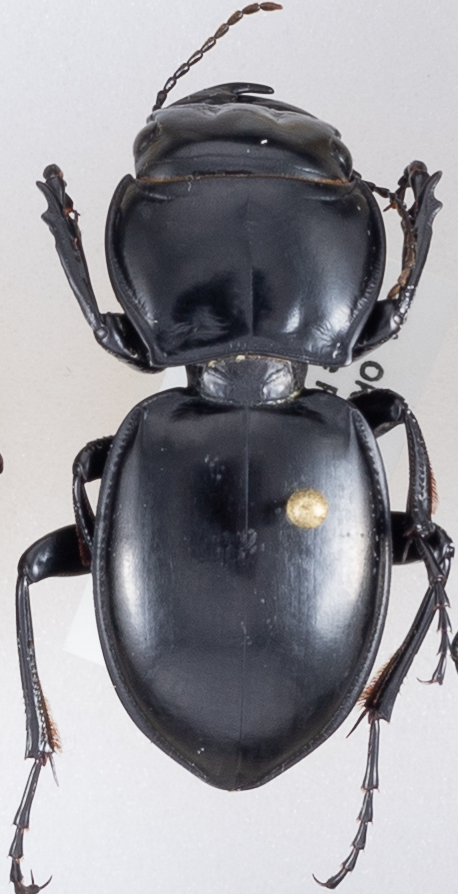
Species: Pasimachus californicus
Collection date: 2018-06-27
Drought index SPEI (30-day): -0.62
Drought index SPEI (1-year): -0.9
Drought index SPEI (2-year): -0.764